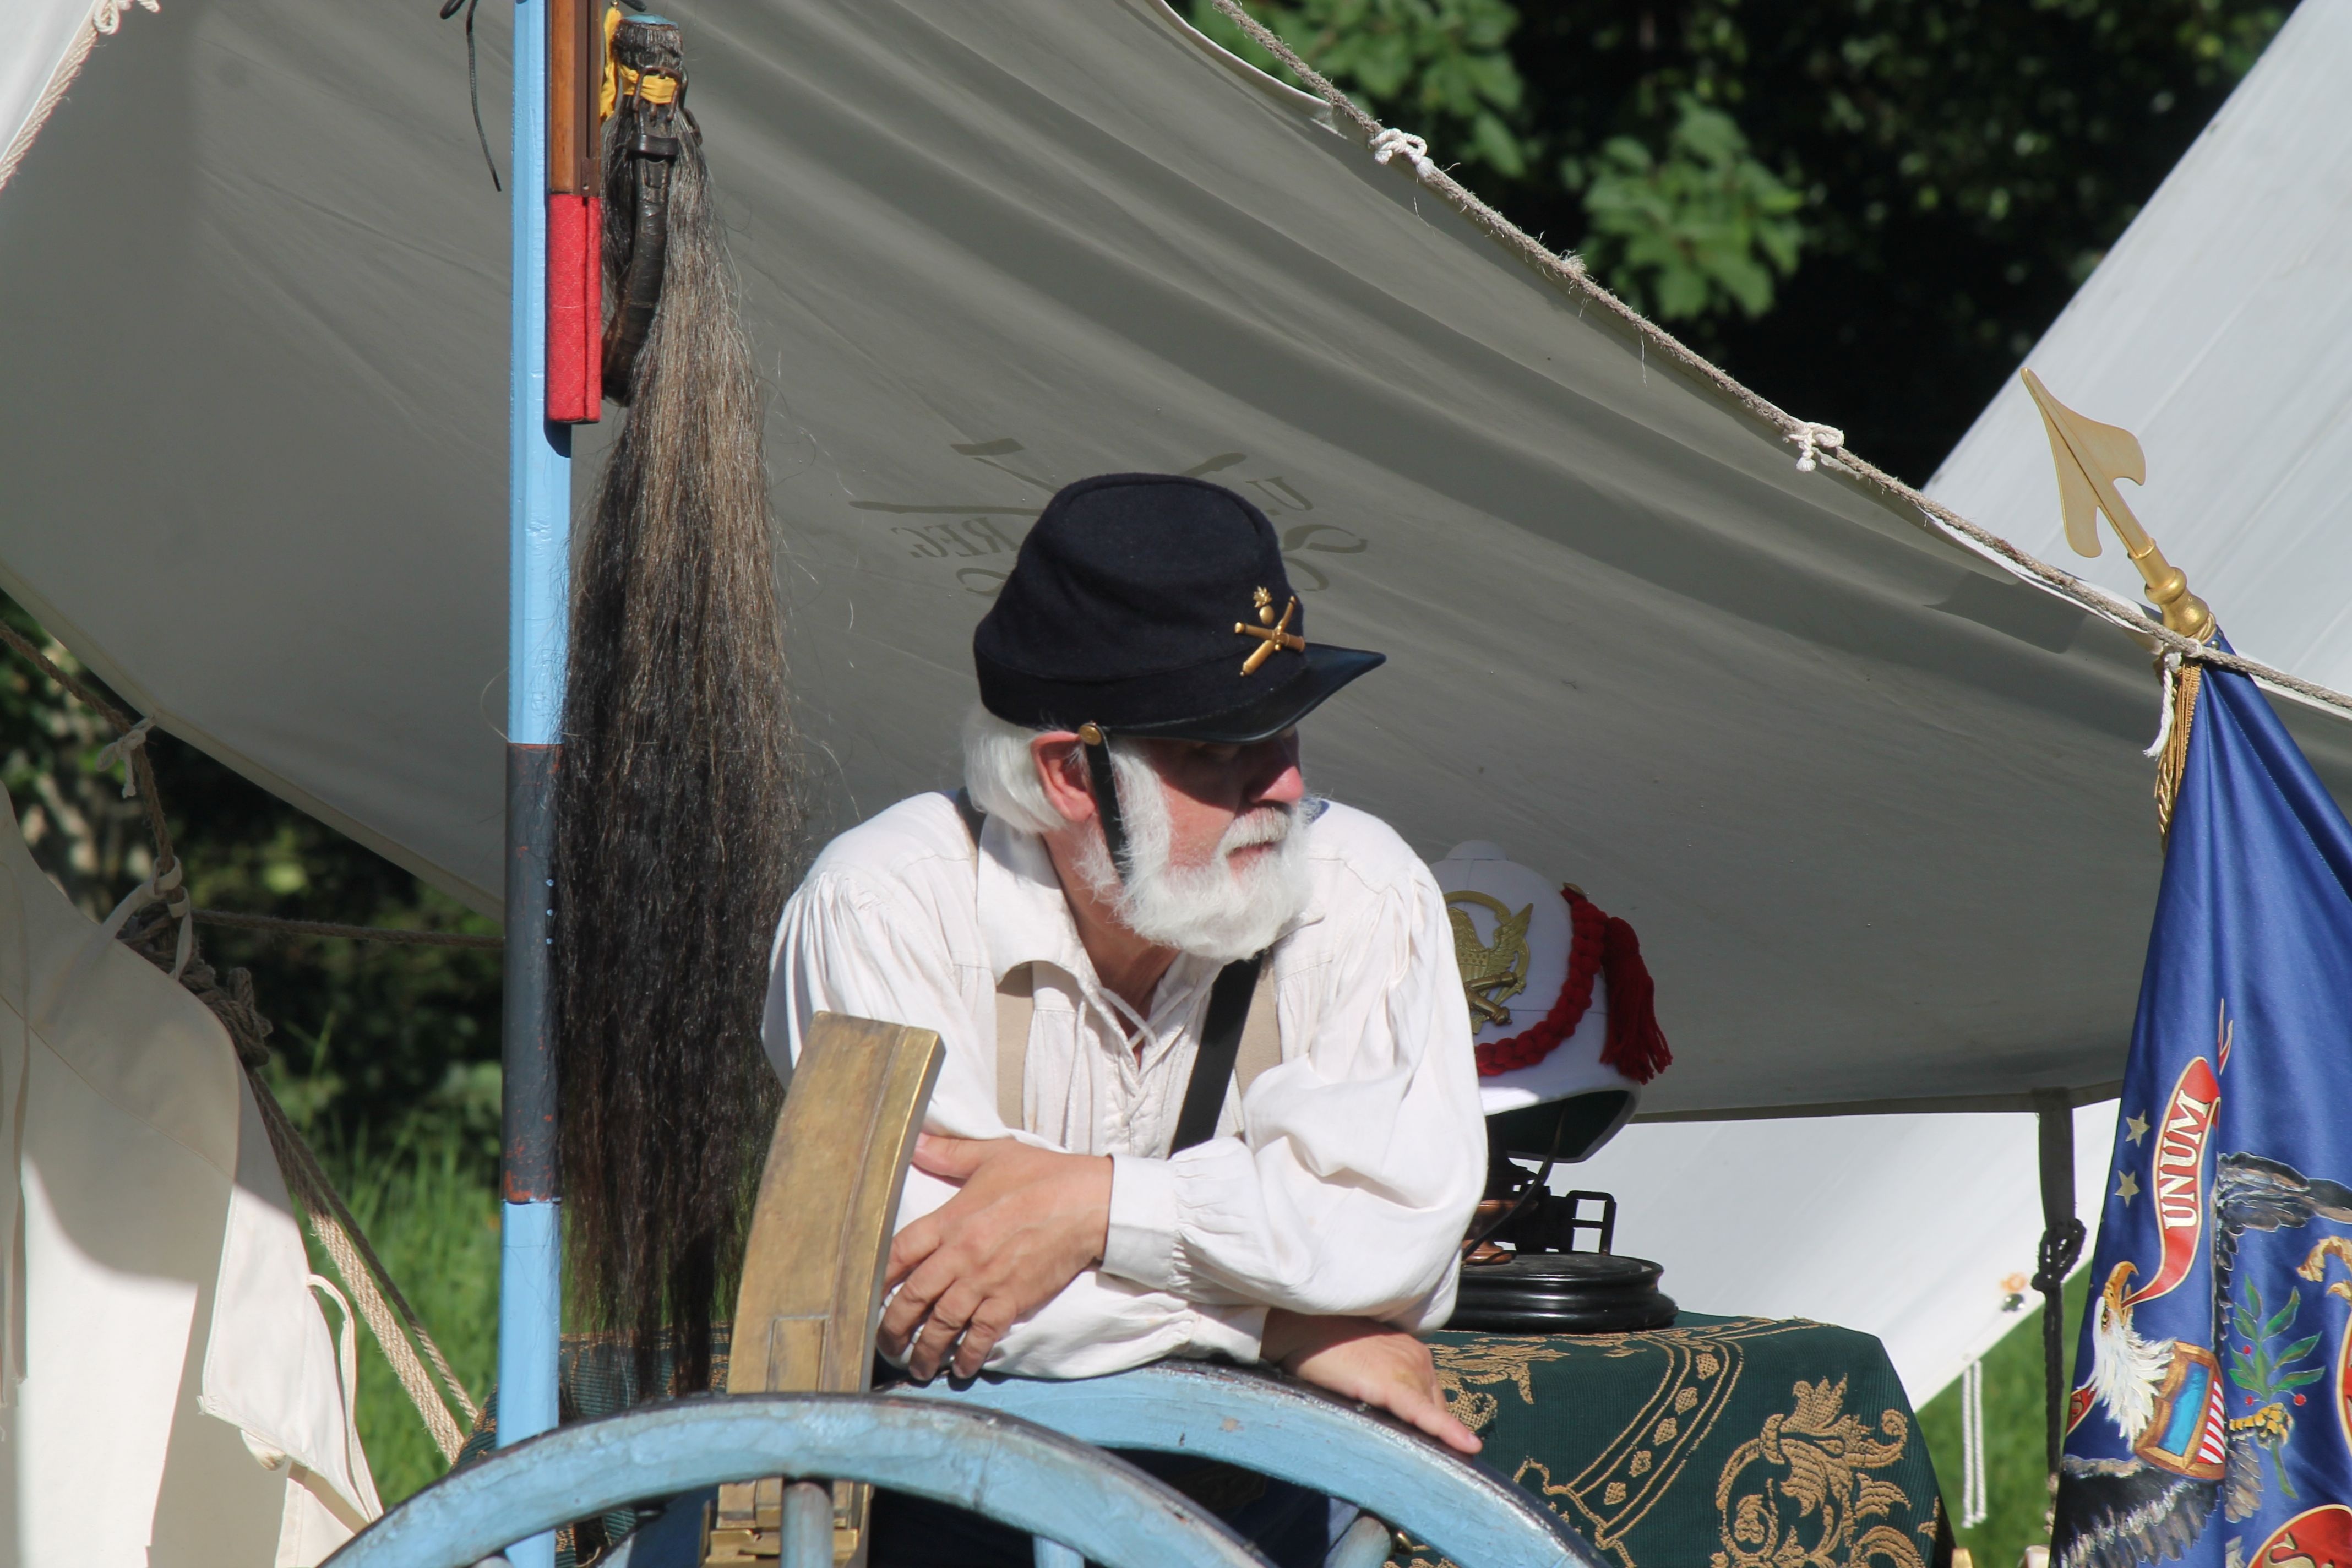
vehicle, festival, cavalry, sergeant, of the 7th